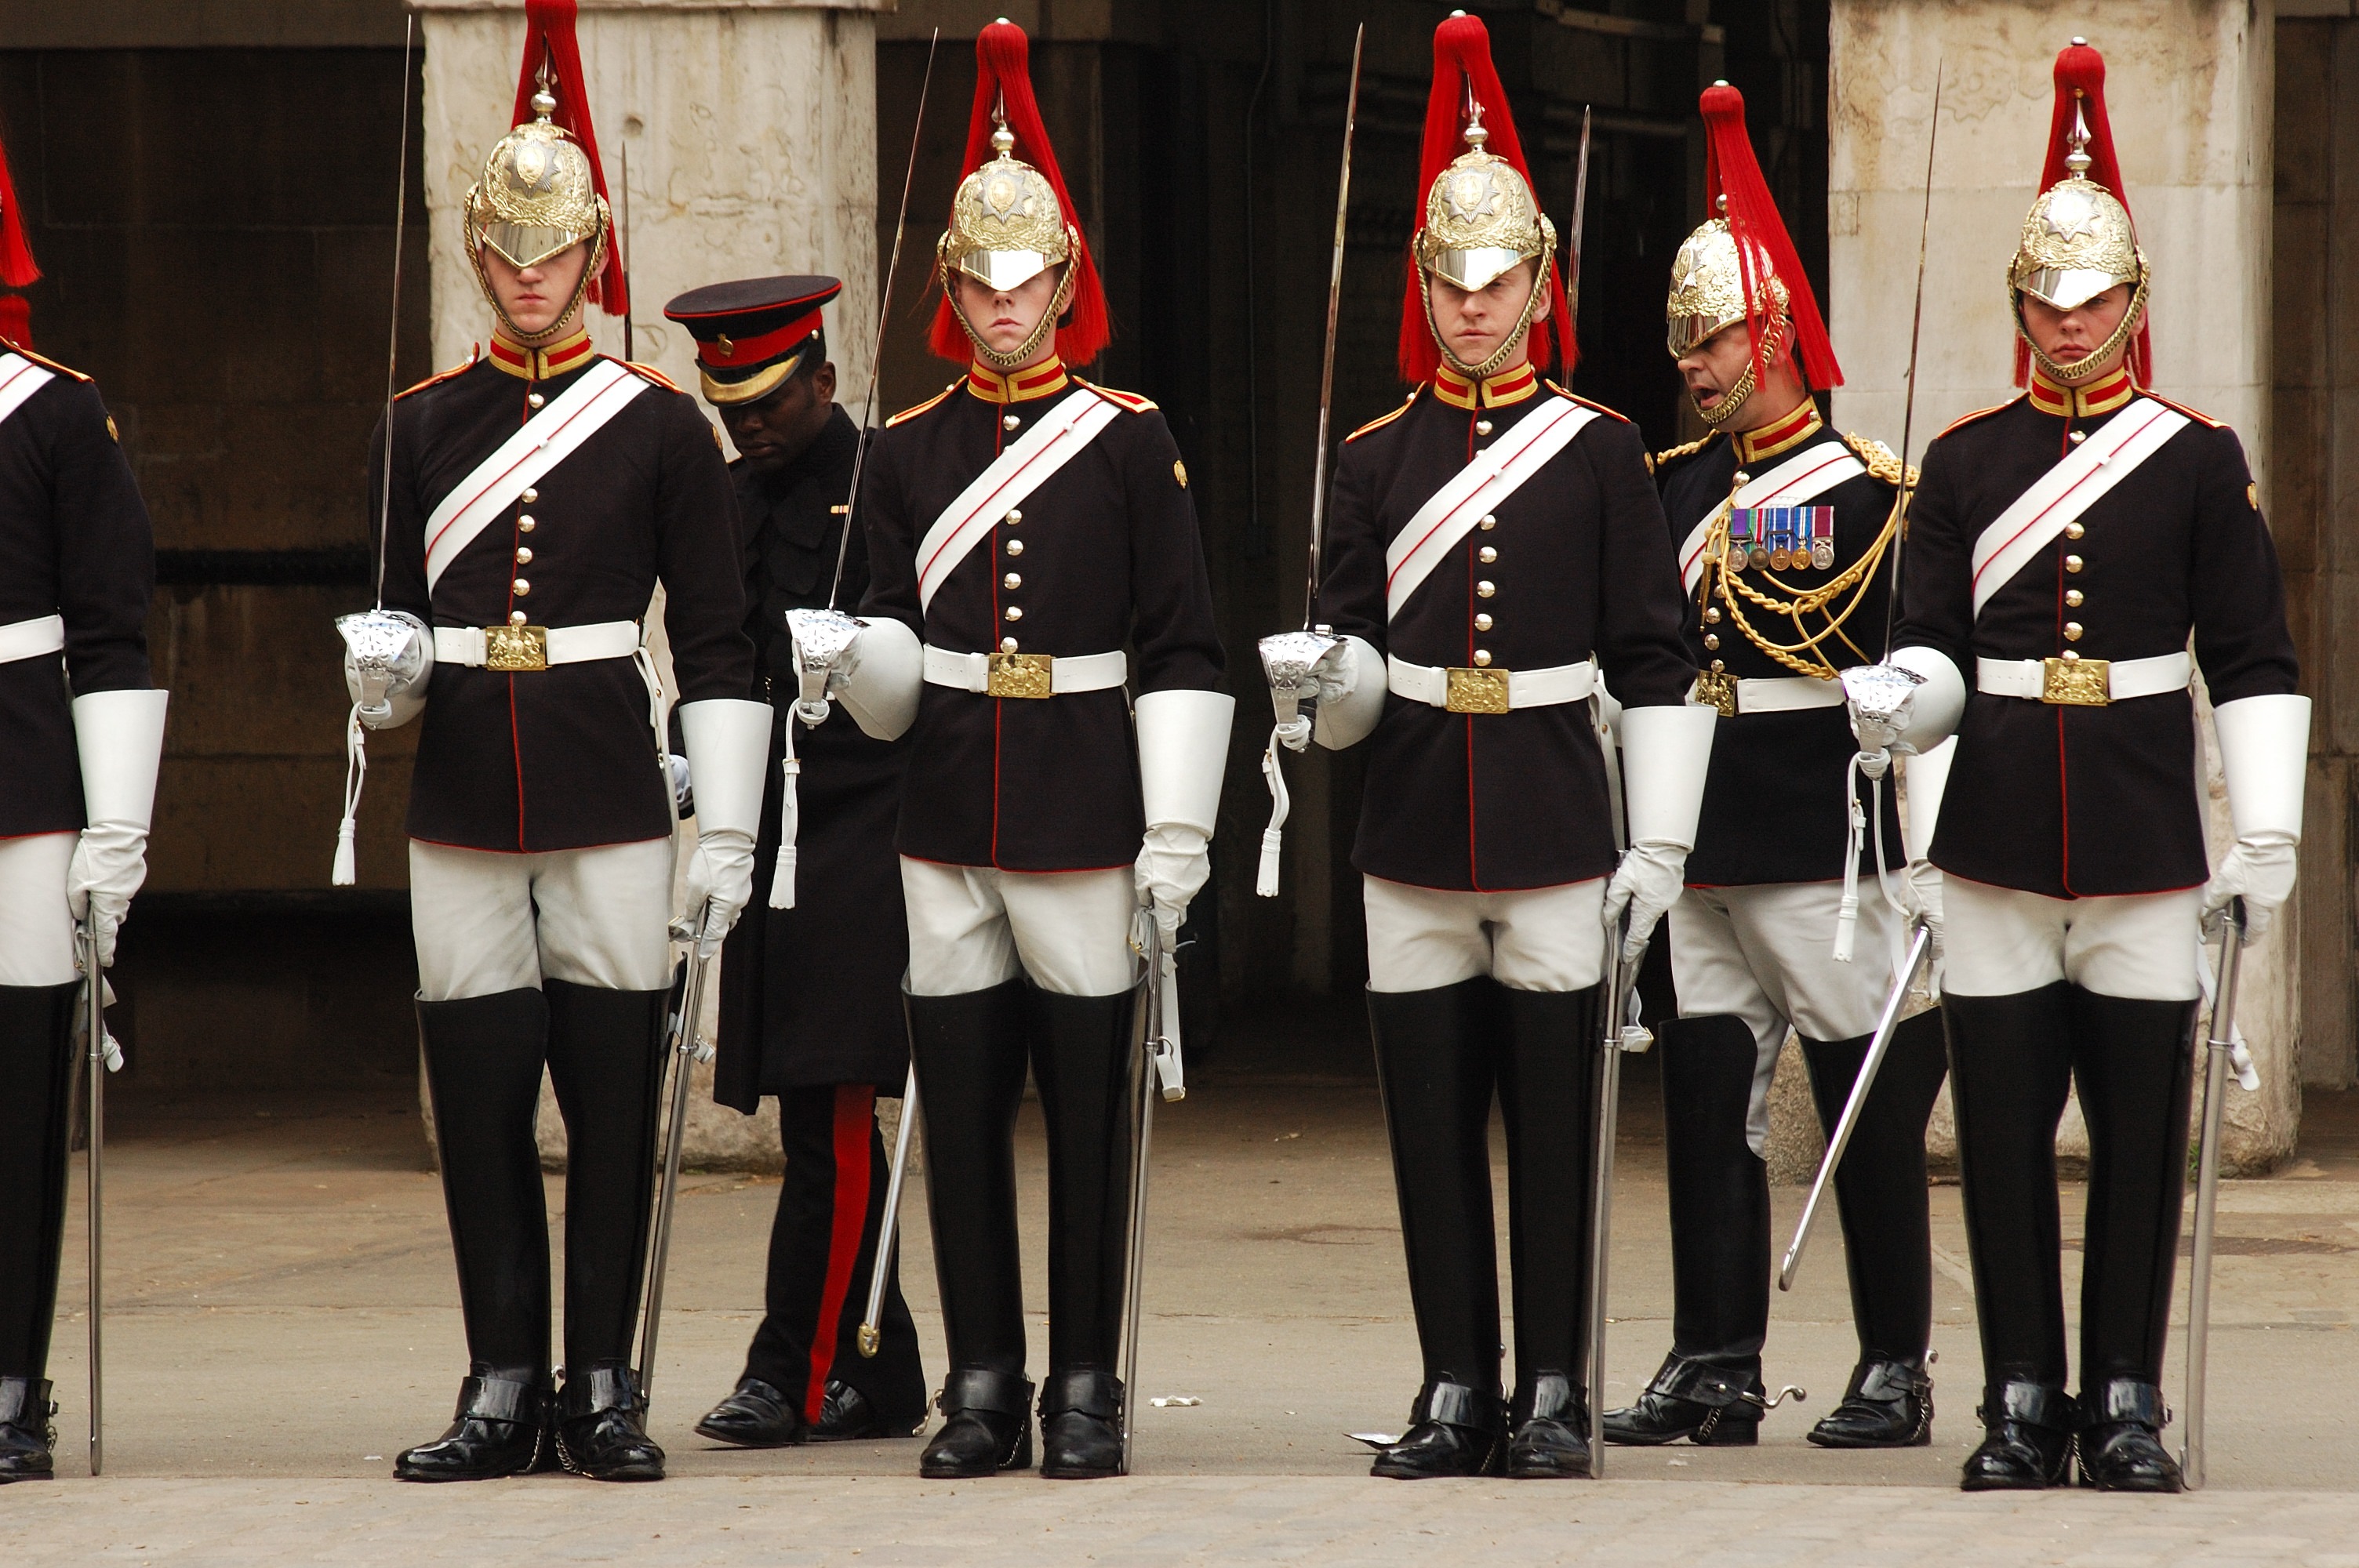
person, musician, profession, change, soldiers, marching, warta, military officer, military person